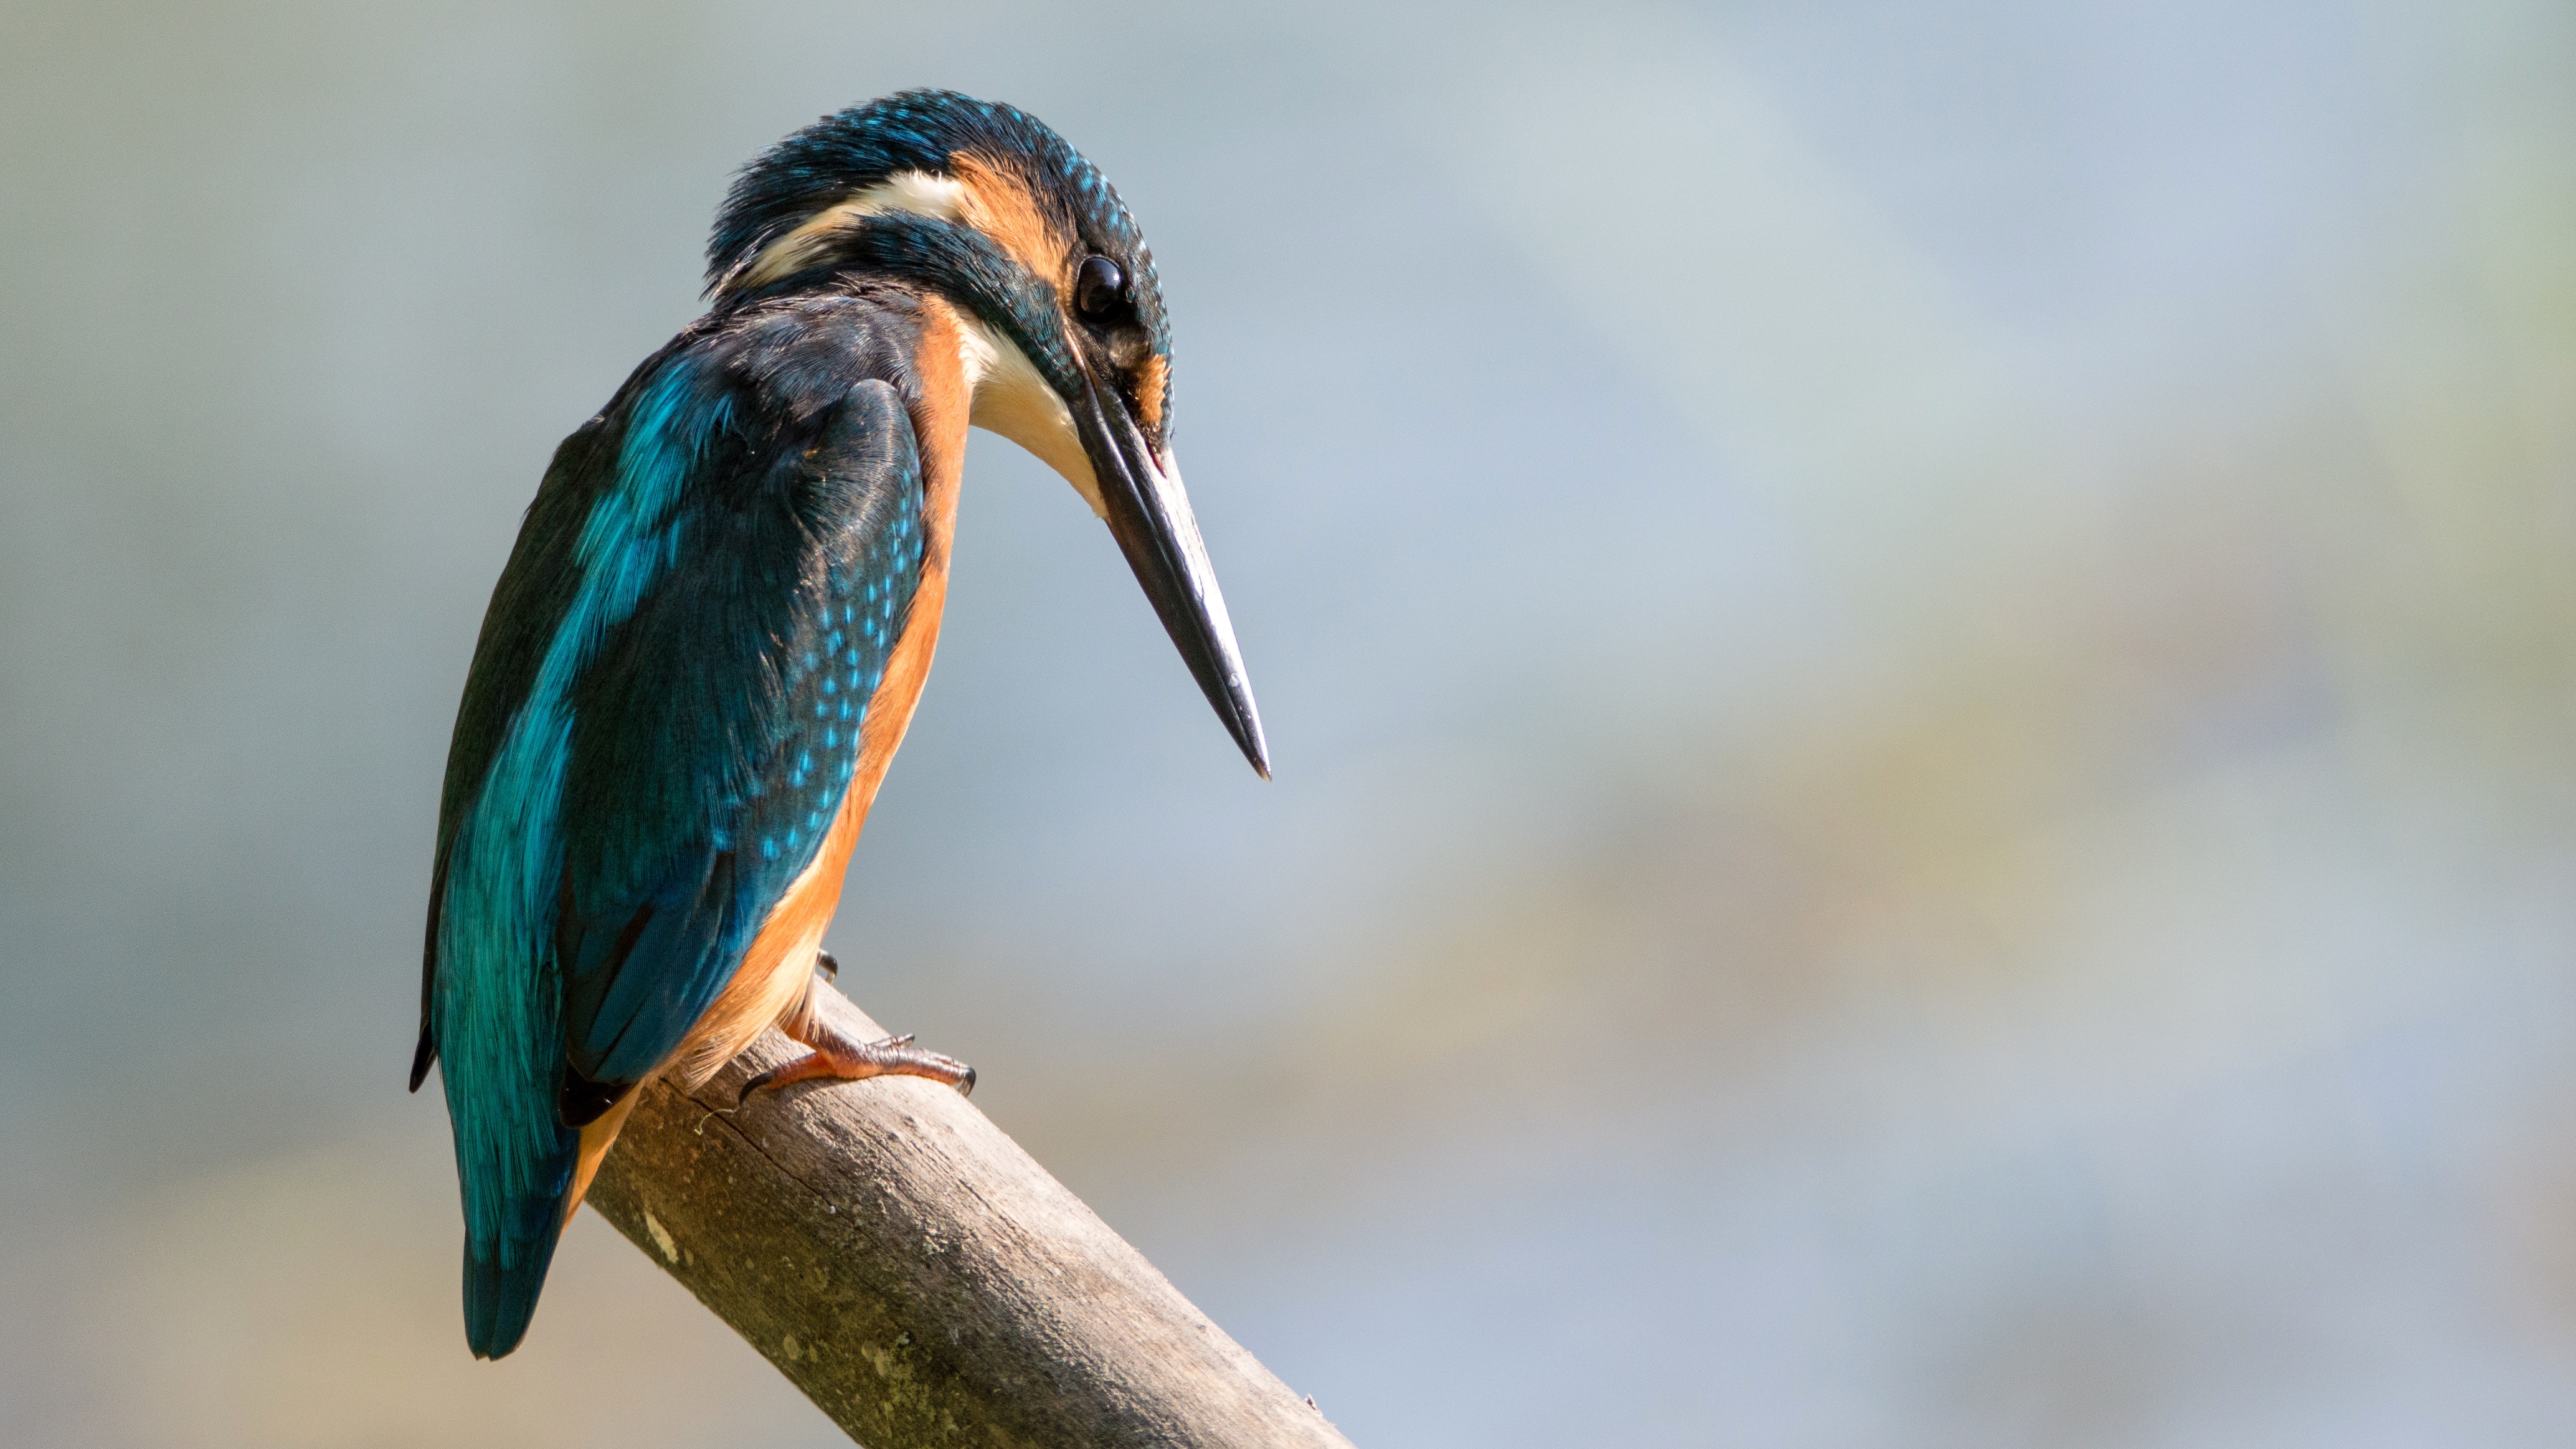
watch, nature, branch, bird, wing, wildlife, beak, sitting, small, blue, fauna, close up, vertebrate, wait, colored, kingfisher, hunter, coraciiformes, alcedo atthis, common kingfisher